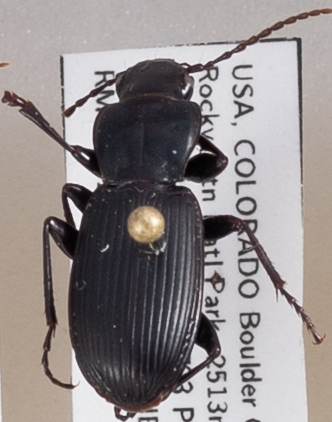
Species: Pterostichus protractus
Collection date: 2021-06-22
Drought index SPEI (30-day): -0.556
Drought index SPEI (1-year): -0.9
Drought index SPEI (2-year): -0.966